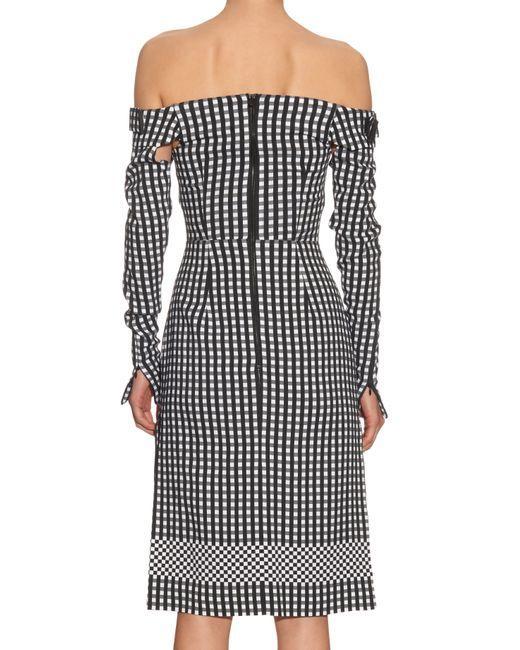
schwarzes kariertes langärmeliges schulterfreies Kleid